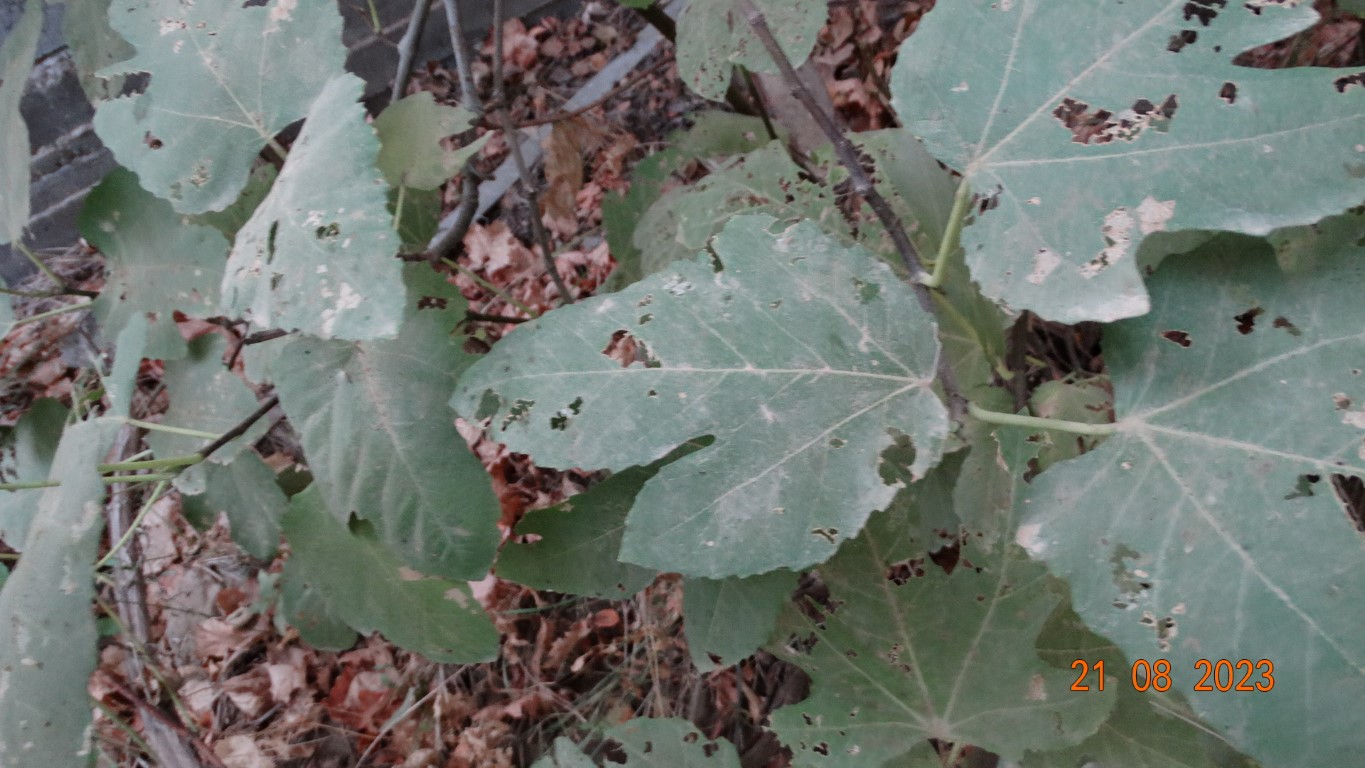
Label: infected